Loviisa

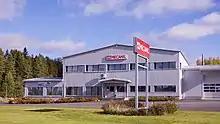
The Mecanil hydraulics manufacturer in Liljendal.

Loviisa has many companies related to the local tourism. The port in Valko and the Loviisa Power Plant bring industry to Loviisa. There is also an industrial park in the Uusikaupunki district, housing many smaller companies, for instance mechanical shops and retail sellers of spare parts.